Reuven Ziegler

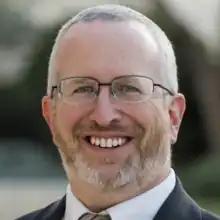

Reuven Ziegler (Hebrew: ראובן ציגלר; born 1968) is an American–Israeli Modern Orthodox rabbi, author, editor and lecturer. He is Chairman of the Editorial board at Koren Publishers Jerusalem, as well as Director of Research at the Toras HoRav Foundation. He is also Founder and Editor-in-Chief of the Israel Koschitzky Virtual Beit Midrash of Yeshivat Har Etzion. He is also an expert on the life and thought of Rabbi Joseph B. Soloveitchik.